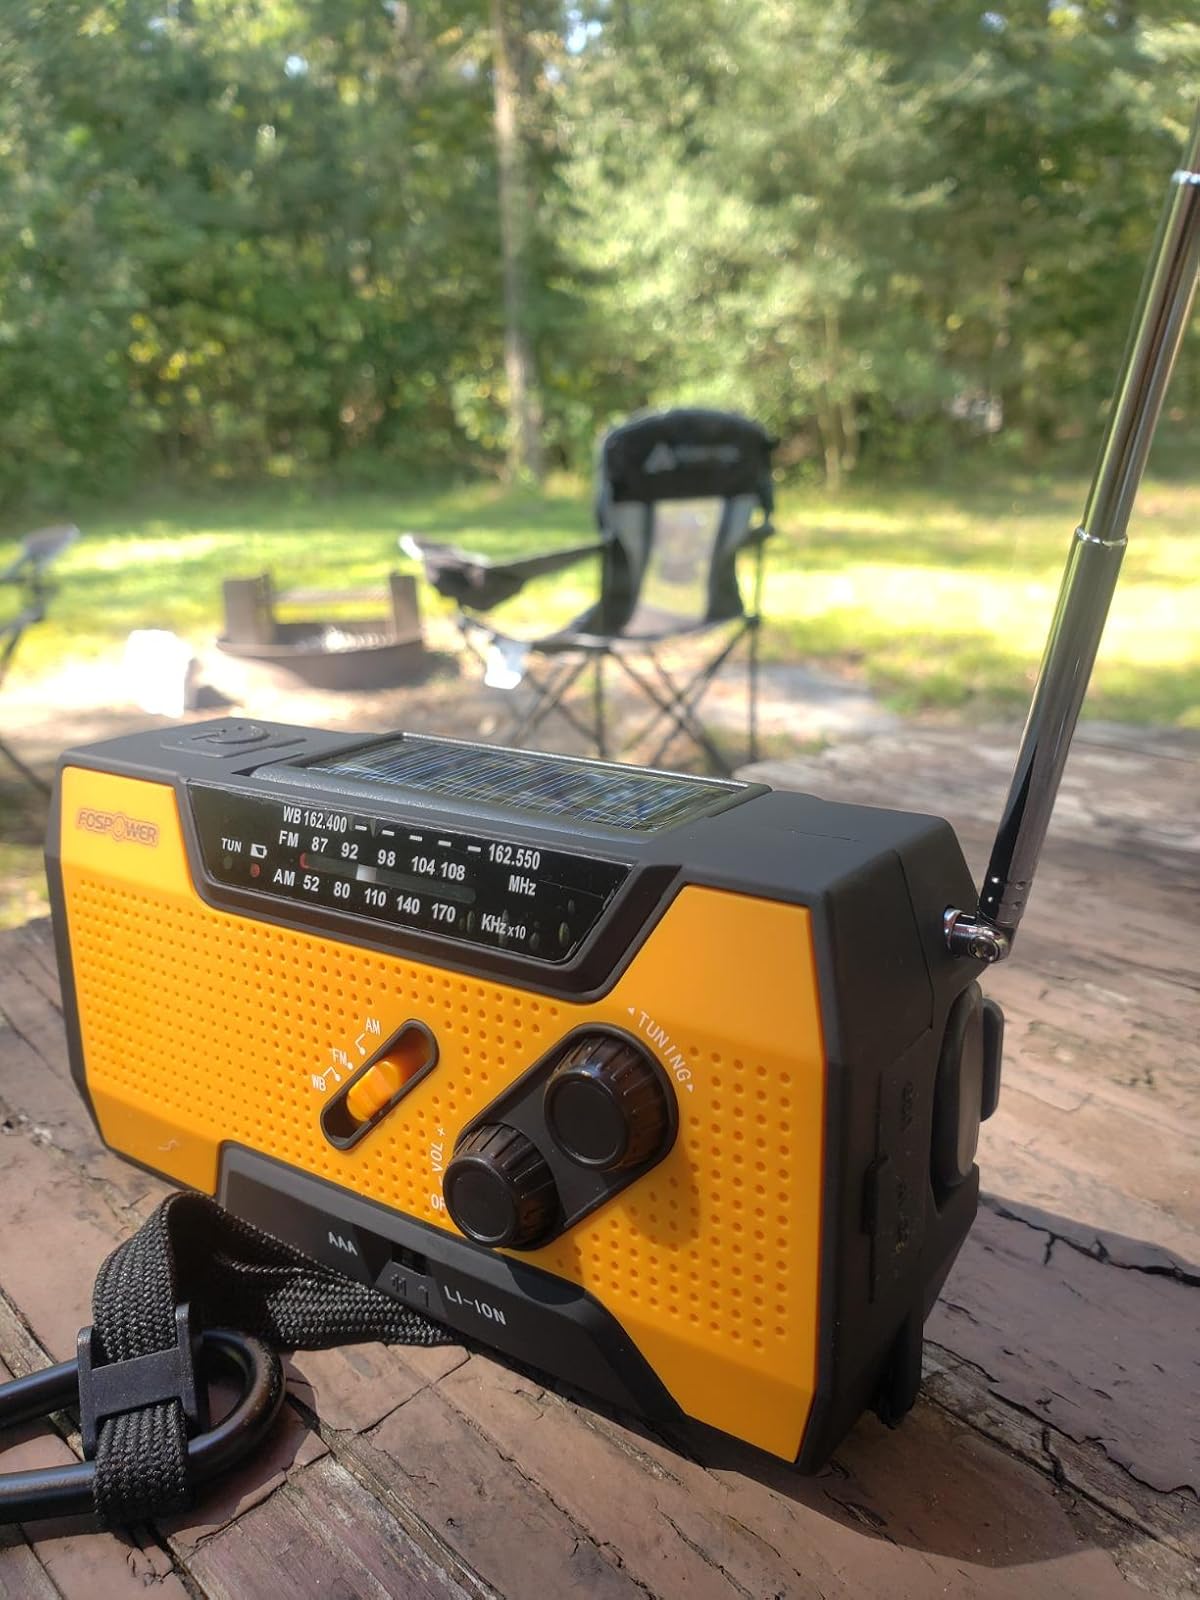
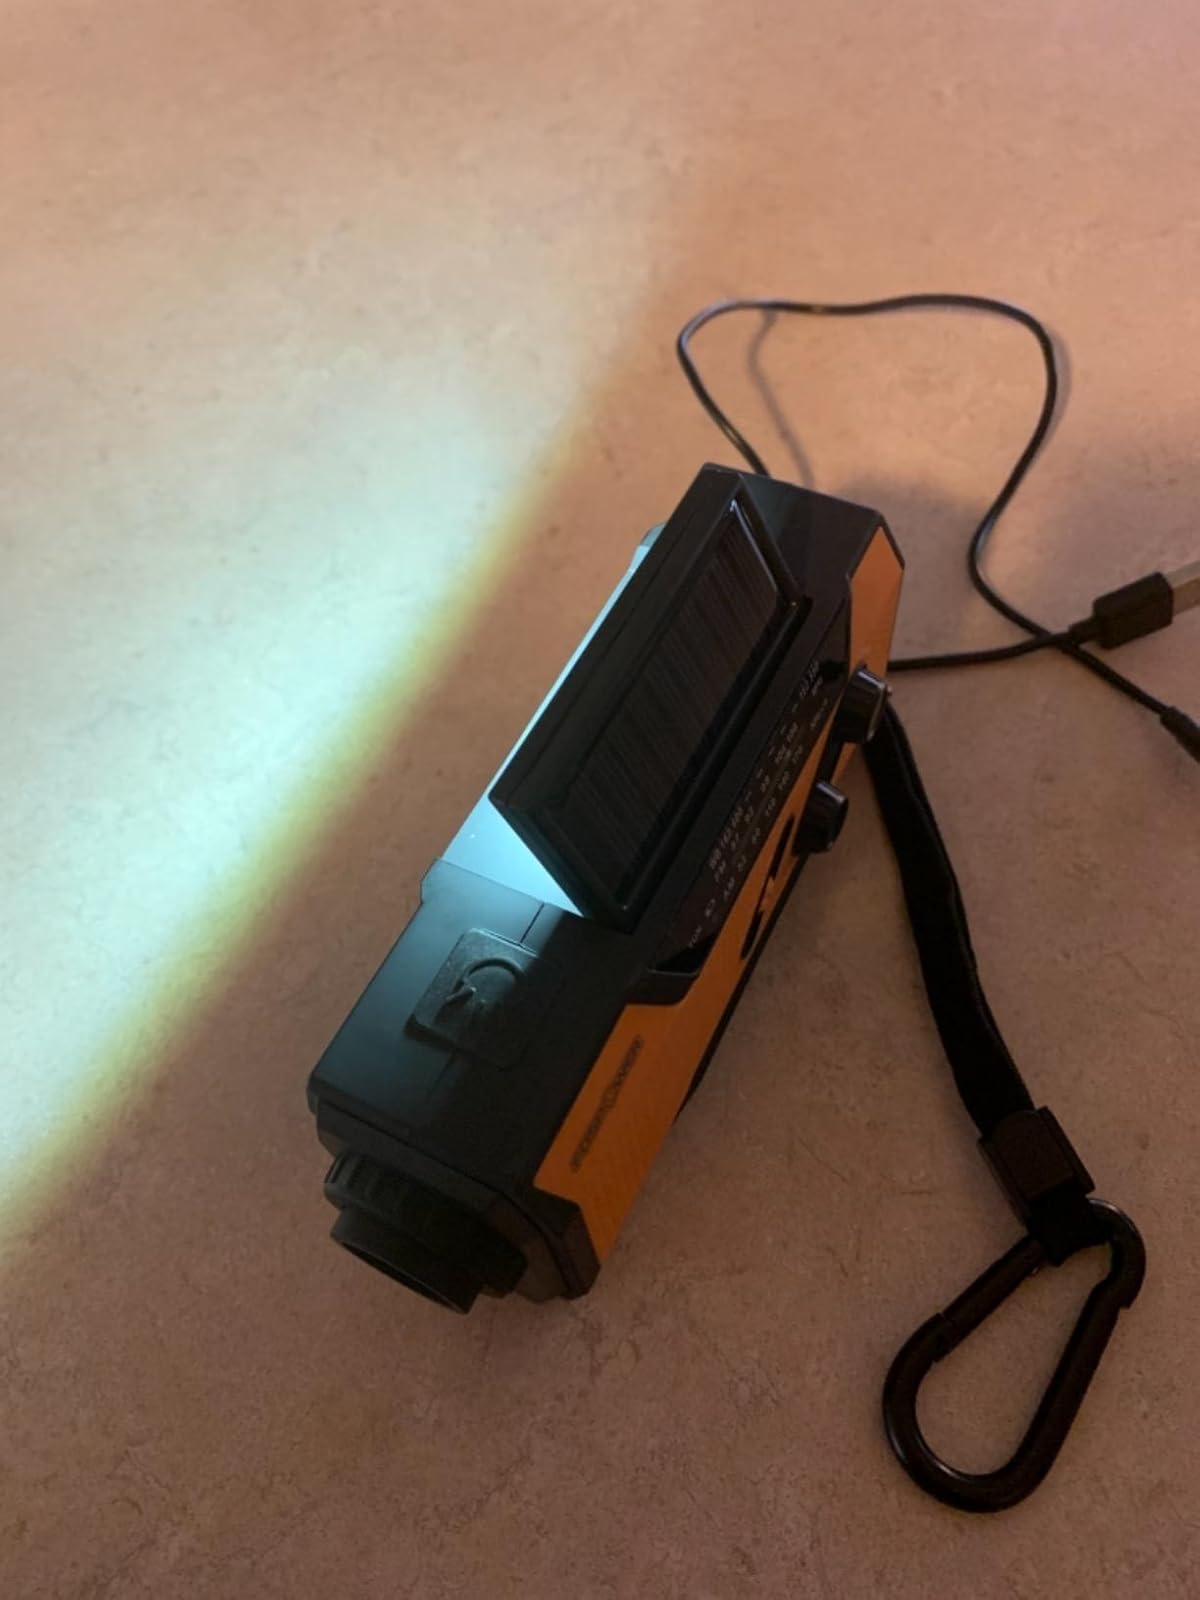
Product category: radio
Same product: yes